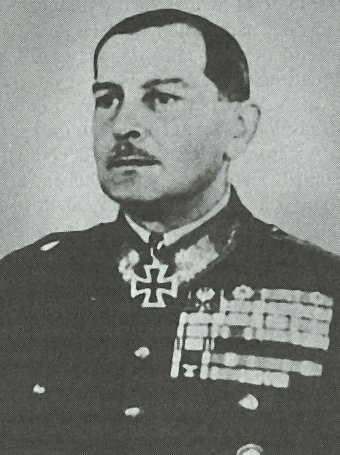
กุสตาฟ ยานี

| name = กุสตาฟ ยานี
| image = Jány Gusztáv.jpg
| image_size = 215px
| birth_place = ฟียูเม, Moson County, ราชอาณาจักรฮังการี, ออสเตรีย-ฮังการี
| death_place = บูดาเปสต์, สาธารณรัฐฮังการีที่ 2|ฮังการี
| allegiance = (ถึงปี 1918) ราชอาณาจักรฮังการี (ค.ศ. 1920–1946)
| branch = กองทัพออสเตรีย-ฮังการีกองทัพราชอาณาจักรฮังการี
| serviceyears = 1905–43
| rank = เคอเนิลเจเนอรัล
| unit = I Corps (Hungary)|I CorpsSecond Army (Hungary)|Second Army
วิเตซ กุสตาฟ ยานี () เป็นผู้บัญชาการฮังการีในช่วงสงครามโลกครั้งที่สอง เขาได้บังคับบัญชากองทัพฮังการีที่สองในยุทธการที่สตาลินกราดต่อมาเขาถูกตัตสินว่ามีความผิดในข้อหาก่ออาชญากรรมสงครามและประหารชีวิต
== หมายเหตุ ==
หมวดหมู่:ทหารชาวฮังการี
หมวดหมู่:ทหารชาวออสเตรีย-ฮังการีในสงครามโลกครั้งที่หนึ่ง
หมวดหมู่:ทหารในสงครามโลกครั้งที่สอง
หมวดหมู่:ผู้นำการทหารในสงครามโลกครั้งที่สอง
หมวดหมู่:พลเอกอาวุโส
หมวดหมู่:นายพลชาวฮังการี
หมวดหมู่:นายพลในสงครามโลกครั้งที่สอง
หมวดหมู่:อาชญากรสงครามชาวฮังการี